Midland American English

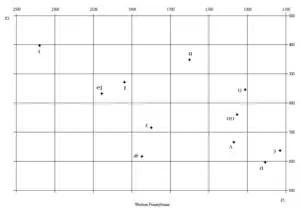
Based on Labov et al., 'averaged F1/F2 means for speakers from Western Pennsylvania. The merger of and is complete for 11 out of 14 speakers; is backer and lower than in the rest of the North Midland.

The emerging and expanding dialect of western and much of central Pennsylvania is, for many purposes, an extension of the South Midland; it is spoken also in Youngstown, Ohio, 10 miles west of the state line, as well as Clarksburg, West Virginia. Like the Midland proper, the Western Pennsylvania accent features fronting of and , as well as positive "anymore". Its chief distinguishing features, however, also make it a separate dialect from the Midland one. These features include a completed – merger to a rounded vowel, which also causes a chain shift that drags the vowel into the previous position of . The Western Pennsylvania accent, lightheartedly known as "Pittsburghese", is perhaps best known for the monophthongization of ( to ), such as the stereotypical Pittsburgh pronunciation of "downtown" as "dahntahn". Despite having a Northern accent in the first half of the 20th century, Erie, Pennsylvania, is the only major Northern city to change its affiliation to Midland by now using the Western Pennsylvania accent.